Stripped (film)

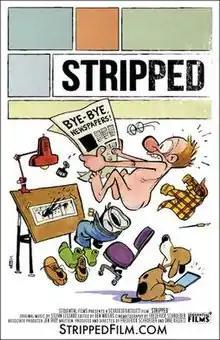
Bill Watterson created the poster for "Stripped".

Stripped is a 2014 documentary film about comic strips and their transition from the failing newspaper industry to the web. Work on "Stripped" began in 2010. The film's original concept was to make a documentary about cartoonists in their studios.